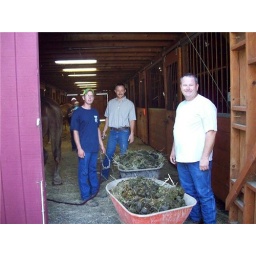
Gotta get your hands a little dirty to work in a barn